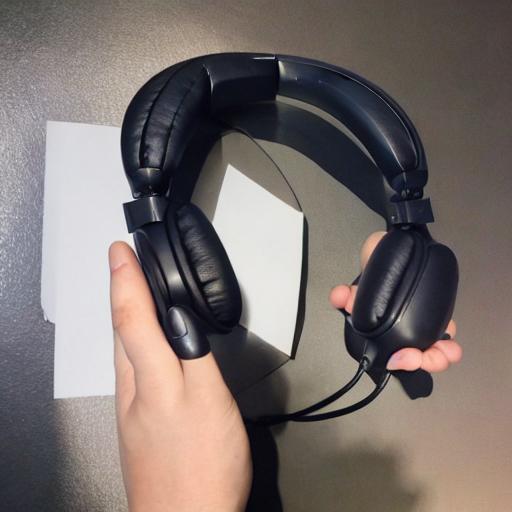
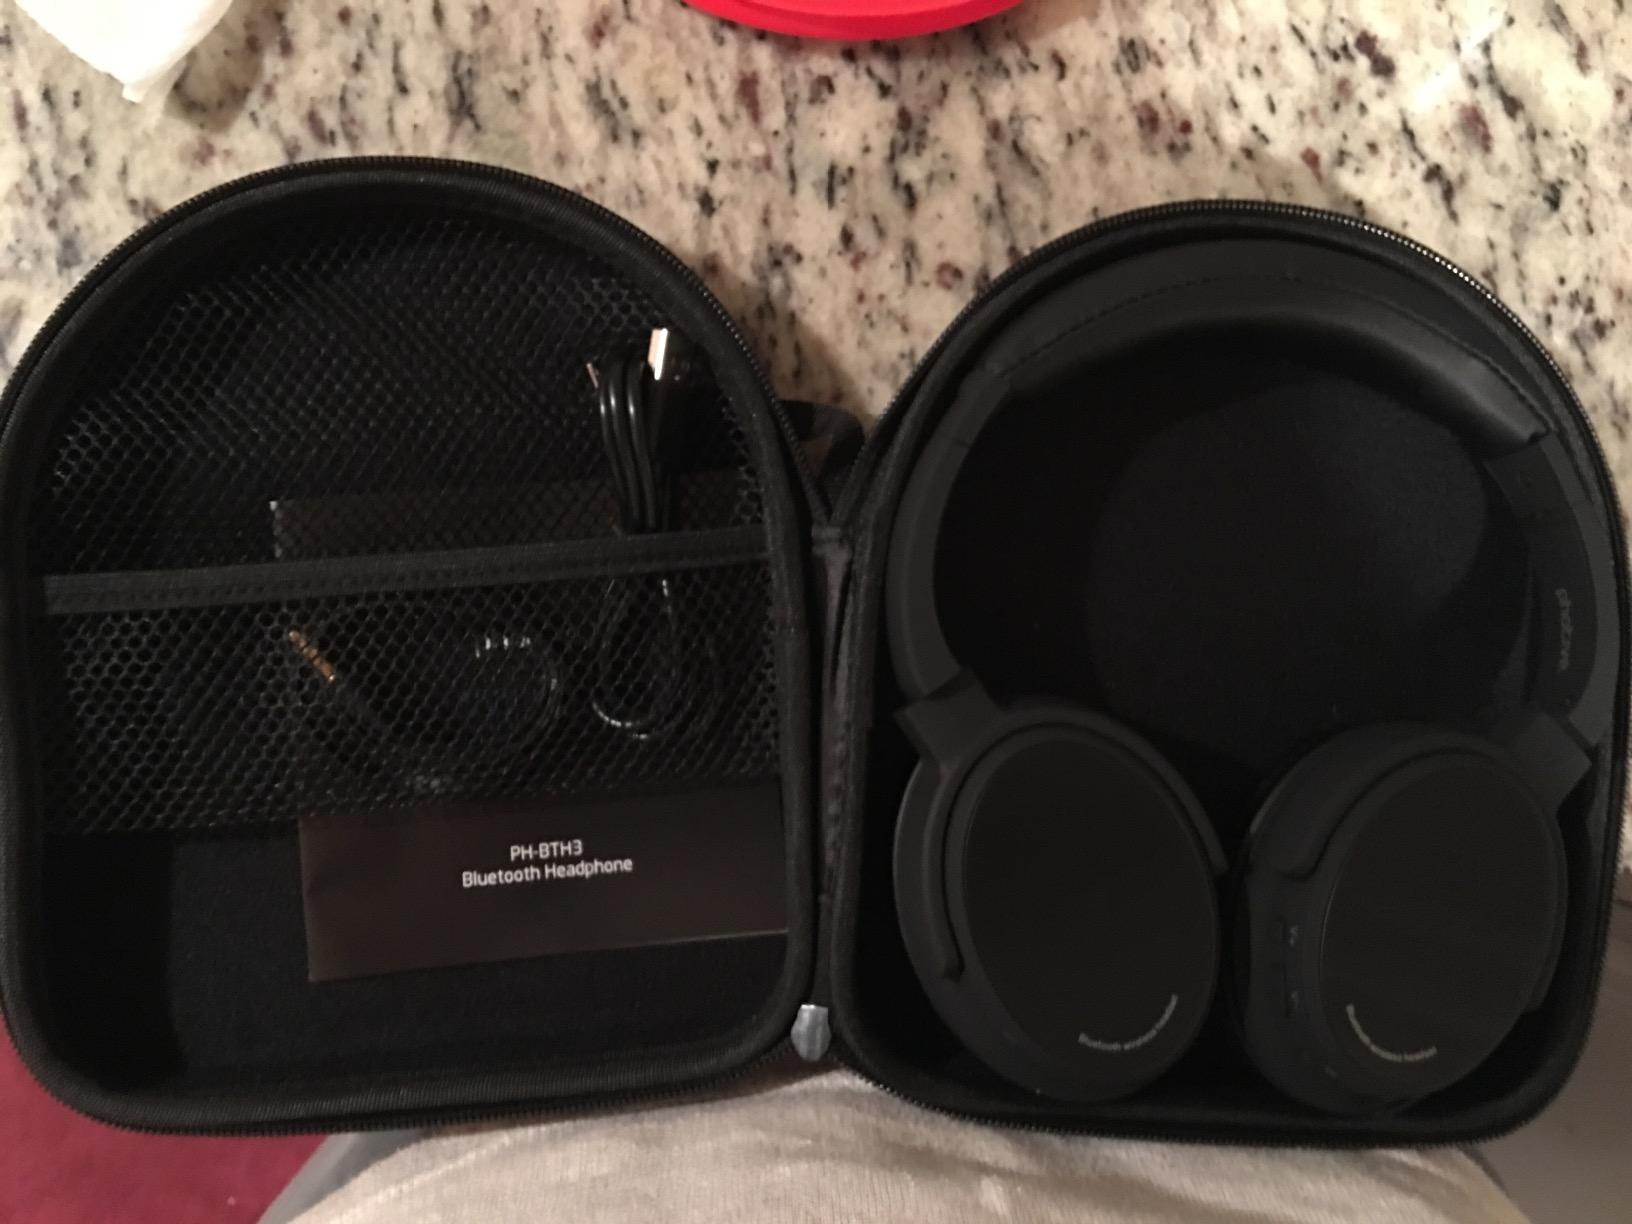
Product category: headphones
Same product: no